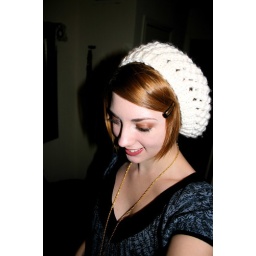
smiling over at my kitty who is sleeping, belly up on my bed